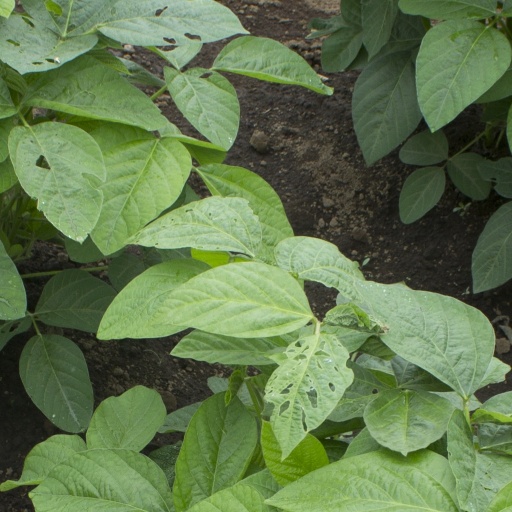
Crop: soybean